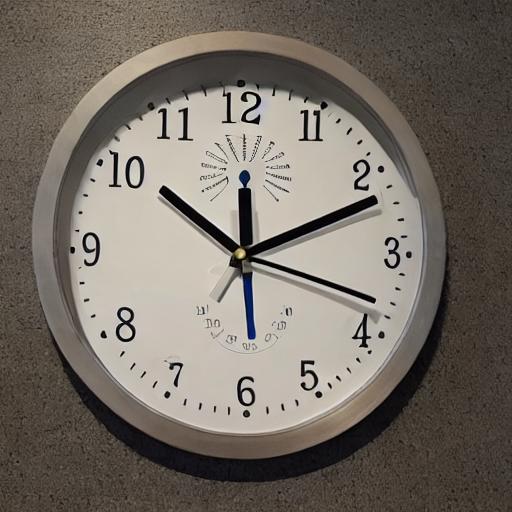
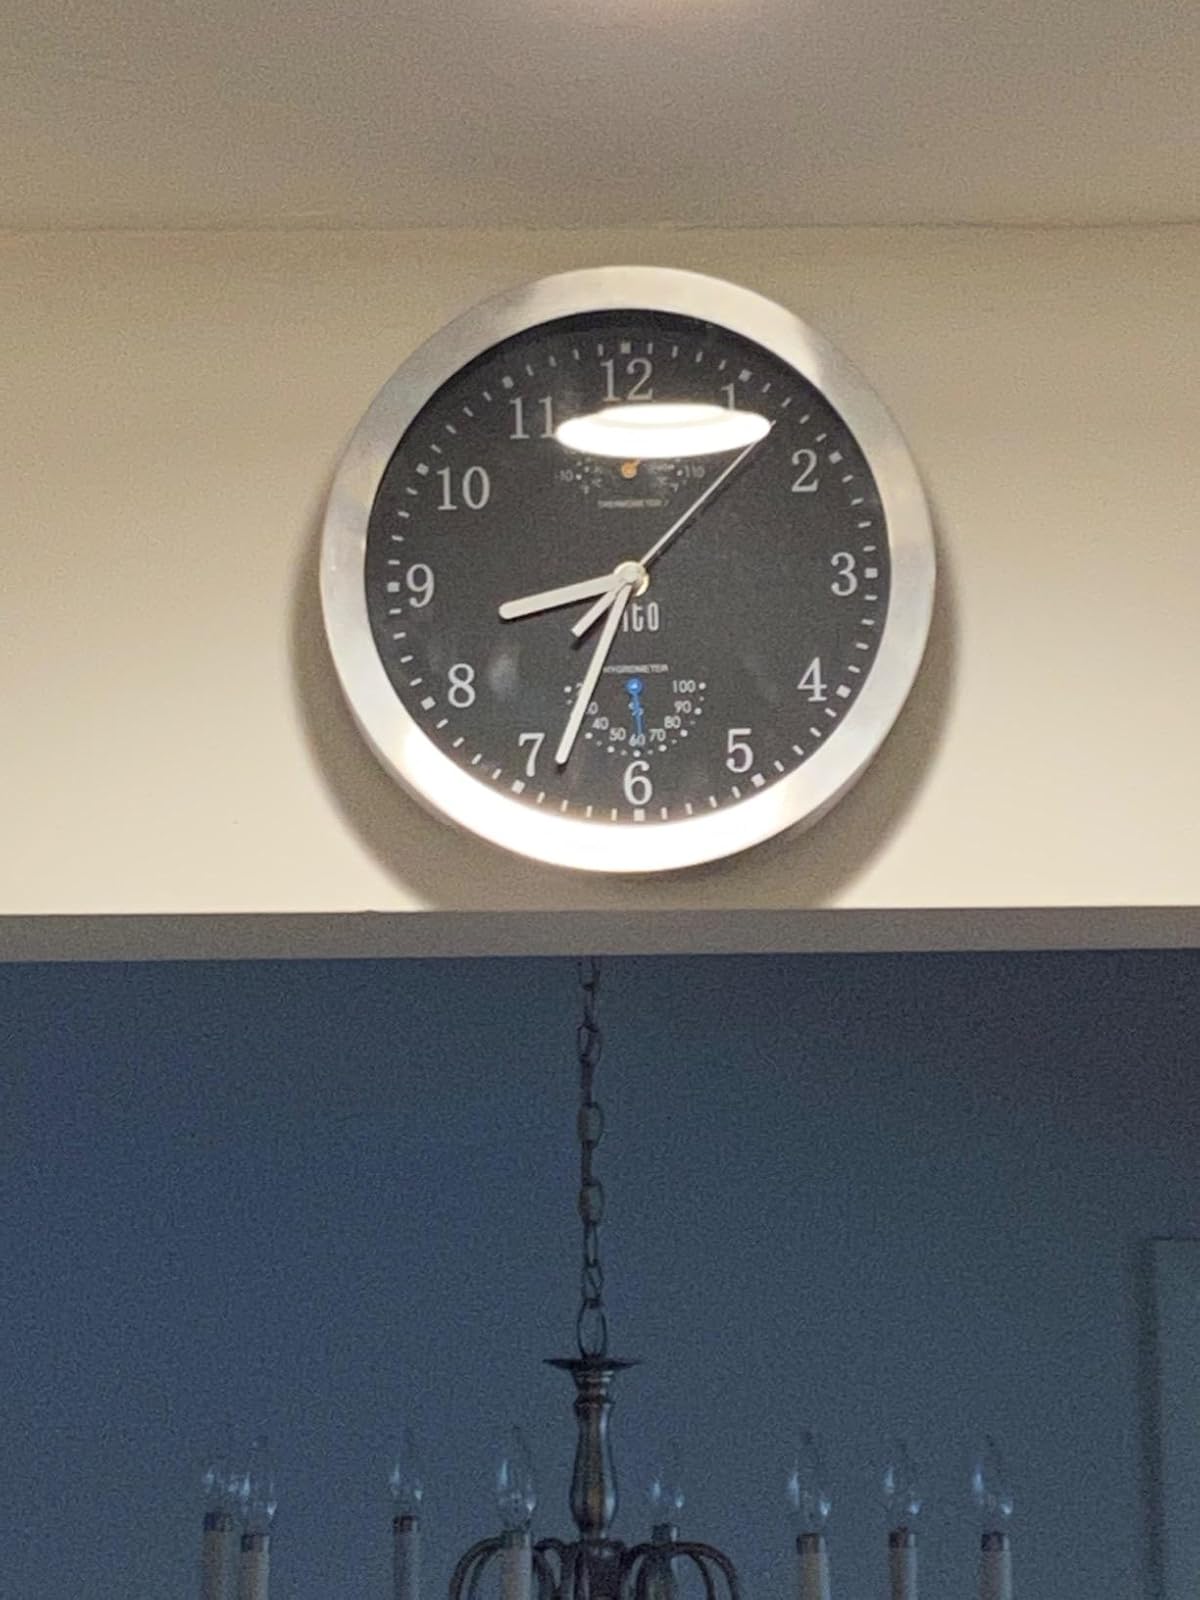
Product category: clock
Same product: no